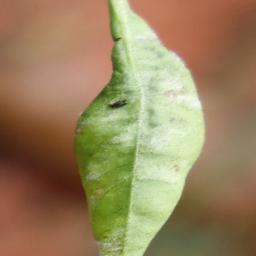
Label: powdery mildew